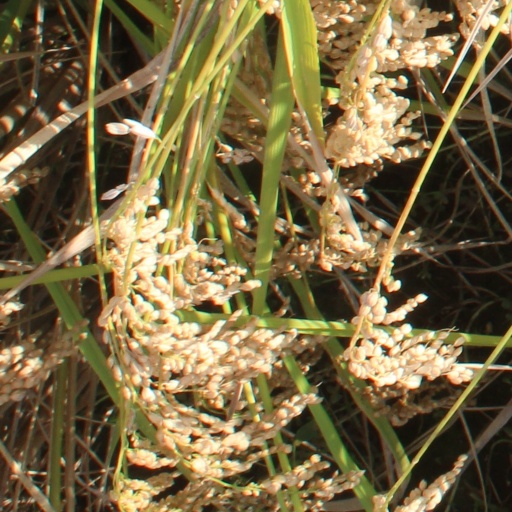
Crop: rice